3 Bahadur: The Revenge of Baba Balaam

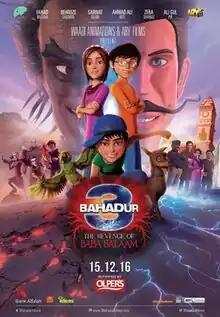
Theatrical release poster

3 Bahadur: The Revenge of Baba Balaam is a Pakistani 3D animated family film directed by Sharmeen Obaid-Chinoy. It is the second installment in the franchise "3 Bahadur".